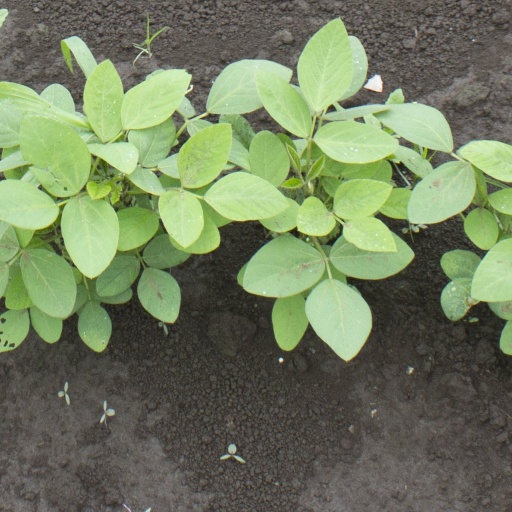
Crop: soybean